Great Western Railway accidents

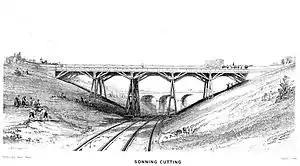
JC Bourne print of Sonning Cutting in 1846, close to the scene of the 1842 accident.

In common with other railway companies, the GWR experienced accidents throughout its history, one of the most serious being the Sonning Cutting accident in December 1842. Nine workmen were killed when their train hit a landslip. The accident occurred in the early hours of 24 December 1841 in the Sonning Cutting, near Reading, in Berkshire, as a mixed passenger/goods train travelling from London Paddington to Bristol entered the cutting. The train comprised the Leo class broad-gauge locomotive "Hecla" and its tender, three third-class passenger waggons and some heavily laden goods waggons. The passenger waggons were between the tender and the goods waggons. Recent heavy rain had saturated the soil in the cutting causing it to slip, covering the line on which the train was travelling. On running into the slipped soil the engine was derailed, and the passenger waggons were crushed between the goods waggons and the tender. Eight passengers died at the scene and seventeen were injured. In the ensuing investigation, the company was criticised not for the landslip (the civil engineering was deemed adequate) but for the inadequate state of the third class open wagon coaches, which failed to protect the passengers either from the weather or from being thrown out when the accident occurred.